Sky position (RA, Dec in degrees): 167.468, 10.552
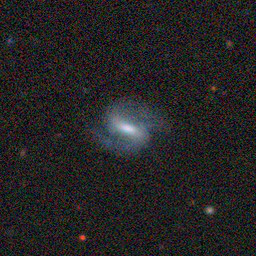
Galaxy morphology: Barred Spiral Galaxies